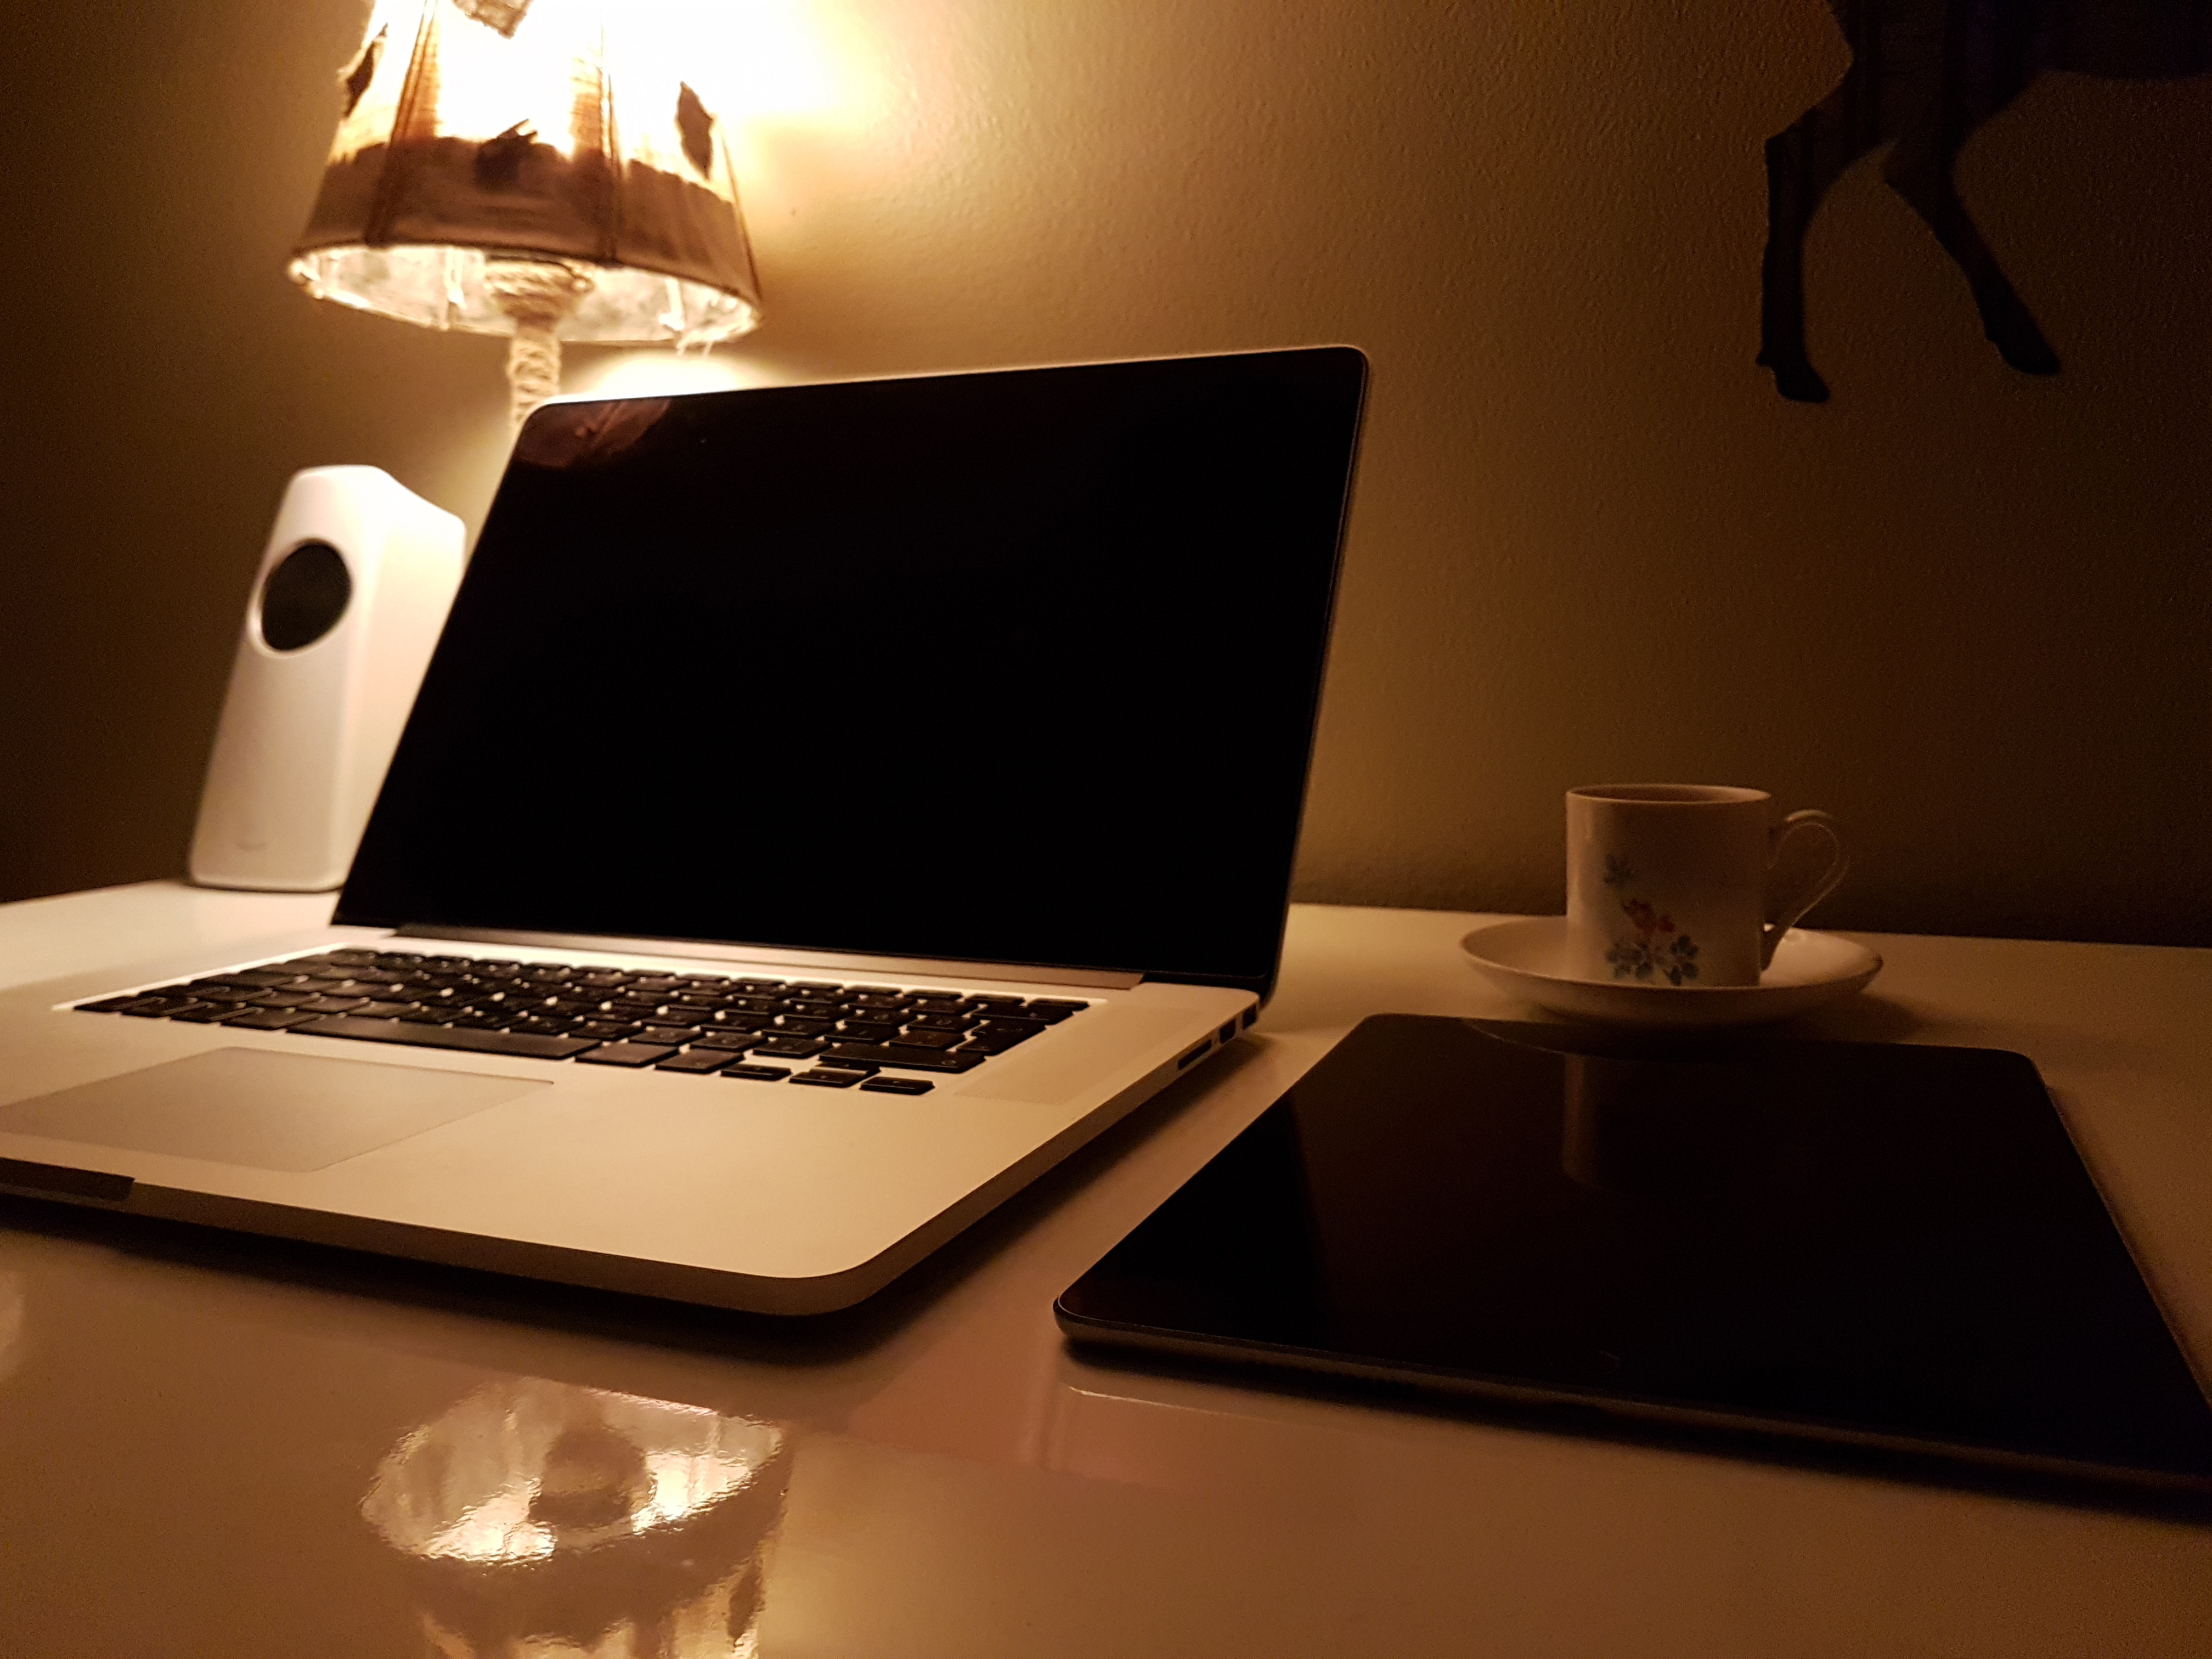
laptop, desk, computer, macbook, mac, work, screen, table, coffee, light, ipad, technology, chair, cup, internet, reflection, office, beverage, drink, living room, business, lamp, black, furniture, room, lighting, interior design, indoors, design, image, shape, display device